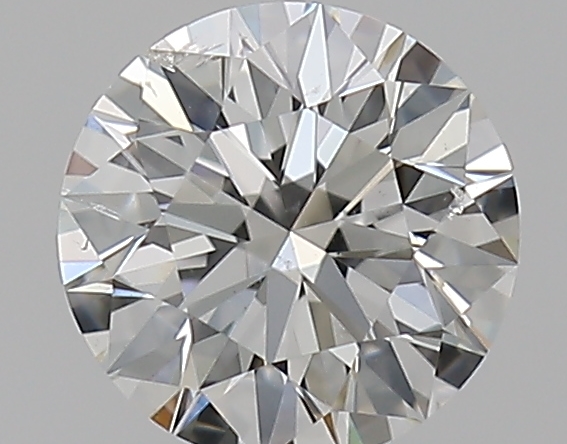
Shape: round
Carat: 0.5
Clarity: SI2
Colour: G
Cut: EX
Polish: EX
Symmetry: EX
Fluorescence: N
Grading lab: GIA
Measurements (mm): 5.08 x 5.11 x 3.16